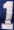
Number: 1